Tatars

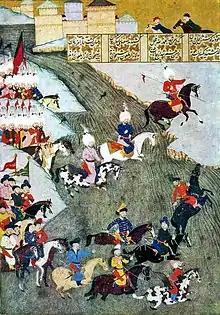
Ottoman miniature of the 1566 Szigetvár campaign showing Ottoman troops and Crimean Tatars as vanguard

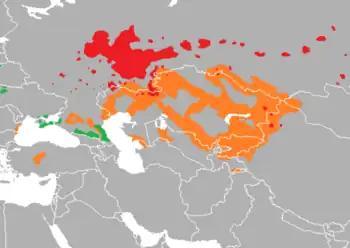
Contemporary distribution of Kipchak languages:

"Tatar" became a name for populations of the former Golden Horde in Europe, such as those of the former Kazan, Crimean, Astrakhan, Qasim, and Siberian Khanates. The form "Tartar" has its origins in either Latin or French, coming to Western European languages from Turkish and the Persian ("mounted messenger"). From the beginning, the extra "r" was present in the Western forms and according to the Oxford English Dictionary this was most likely due to an association with "Tartarus".